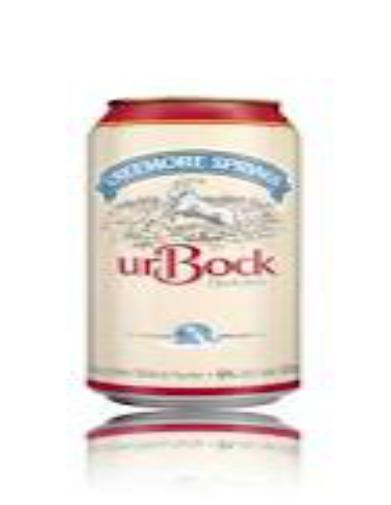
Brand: Creemore
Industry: Food